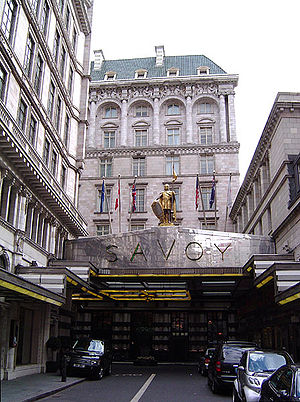
Savoy Hotel
Savoy Hotel er et luksushotel, der ligger på Strand i City of Westminster i det centrale London, England. Det blev opført af impresario Richard D'Oyly Carte med penge tjent på hans Gilbert og Sullivan-operaproduktioner og åbnede den 6. august 1889. Det var det første hotel i Cartes-familiens gruppe af hoteller og restauranter. Savoy var det første luksushotel i Storbritannien og introducerede elektrisk lys i hele bygningen, elektriske elevatorer, badeværelser i de mest overdådigt møblerede værelser, koldt og varmt vand i hanen og mange andre nyskabelser. Carte hyrede César Ritz som manager og Auguste Escoffier som køkkenchef; de etablerede en standard uden fortilfælde i hotelbranchen, underholdningsindustrien og fine middage, hvilket tiltrak kongelige, rige og magtfulde gæster til både hotellet og restauranten.